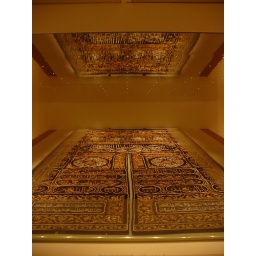
A museum in Sharjah -- the door covering for the Kabaa with embroidery in gold and silver threads